EMD GP38-2

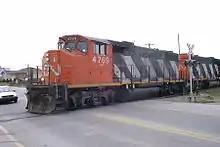
Canadian National 4769, a GMD GP38-2, with a CN-spec comfort cab in Saint-Félicien, Quebec

The GP38-2W is a Canadian variant of the GP38-2. It is easily distinguished by its wide-nose Canadian comfort cab. 51 of these locomotives were produced for the Canadian National Railway during 1973–1974.